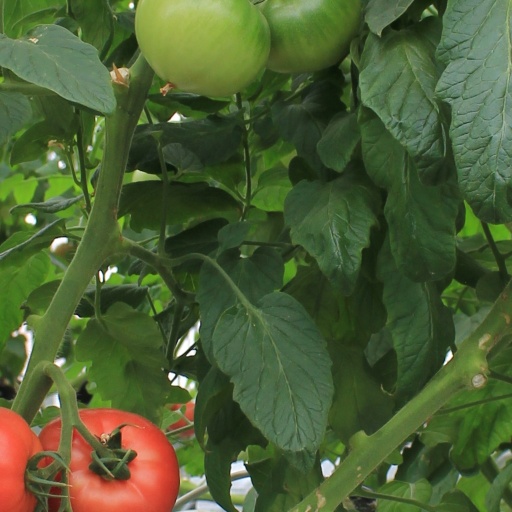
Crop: tomato